American Orient Express

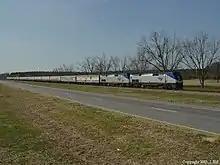
The American Orient Express passes through the countryside west of Butler, GA in April 2005.

The "American Orient Express", formerly the American European Express, operated a single luxury passenger train set in charter service between 1989 and 2008 and operated on routes throughout North America. The company was based in Seattle, Washington.